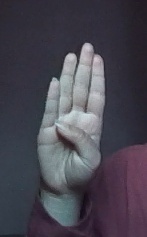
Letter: kaaf